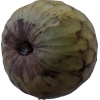
Label: cherimoya